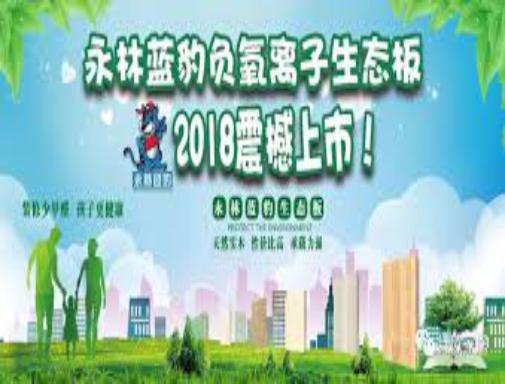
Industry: Necessities